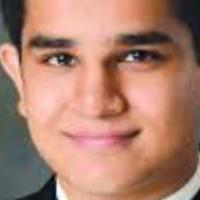
Age group: age 11-20